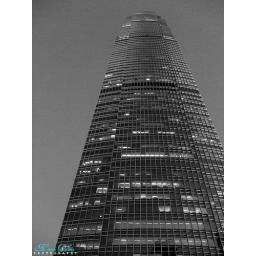
the IFC two is the tallest building here in hongkong, and 3rd tallest in the greater china region and the seventh tallest office building in the world.